Feline infectious peritonitis

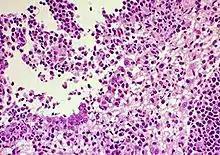
FIP-infected kidney showing inflammatory response

Feline infectious peritonitis (FIP) is a common and aberrant immune response in cats to infection with feline coronavirus (FCoV).